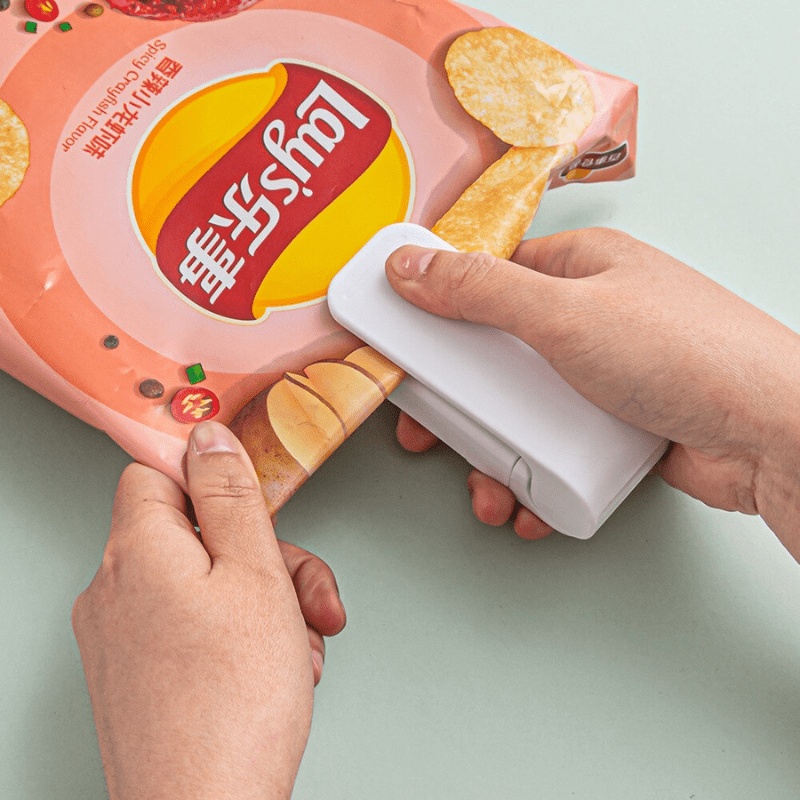
1 + 1 GRATIS! 🔒 Mini Lebensmittelschweißgerät™ – Frische versiegeln in Sekundenschnelle!
🔒 Mini Lebensmittelschweißgerät™ – Frische versiegeln in Sekundenschnelle! Halten Sie Ihre Lebensmittel frisch, knusprig und sicher – ganz ohne Klammern oder sperrige Vorratsdosen! ✅ Warum unser Mini Lebensmittelschweißgerät™? ✔ Luftdichtes Versiegeln im Handumdrehen Egal ob Chips, Süßigkeiten, Gemüse oder Reste – einfach über die Beutelöffnung gleiten und luftdicht versiegeln! ✔ Einfach & sicher in der Anwendung Deckel öffnen, 5 Sekunden vorheizen, Beutel entlangziehen – fertig! Kein Aufwand, kein Chaos. ✔ 2-in-1 Funktion: Versiegeln & Öffnen Verschließen Sie Ihre Beutel sicher oder öffnen Sie sie mühelos mit der integrierten Aufreißfunktion. ✔ Kompakt & magnetisch Dank Magnet auf der Rückseite haftet das Gerät direkt am Kühlschrank – immer griffbereit! ✔ Für alle gängigen Beutel geeignet Versiegelt Kunststoff-, Aluminium- und viele andere Beutelmaterialien mit hoher Temperaturpräzision. 🛠️ Anwendung: 1️⃣ 2 AA-Batterien einsetzen 2️⃣ 3–5 Sekunden gedrückt halten , bis das Gerät erhitzt ist 3️⃣ Beutel langsam durchziehen – für gleichmäßige Versiegelung 4️⃣ Nach der Anwendung : Sicherungshaken aktivieren 📦 Technische Details: Maße: kompakt & tragbar Farbe: Weiß / Pastell Stromversorgung: 2x AA-Batterien (nicht enthalten) Mit integriertem Haken zur Aufbewahrung & Magnet für den Kühlschrank 💡 Ideal für: Snacks & Chips Gefrierbeutel Essensreste Picknick & Camping Nachhaltige Vorratshaltung 🎁 JETZT 1 + 1 GRATIS! Nur für kurze Zeit: Beim Kauf eines Geräts erhalten Sie ein zweites GRATIS dazu! 🎉 Perfekt zum Verschenken oder für zwei Räume (z. B. Küche + Wohnmobil) 🚚 Kostenloser Versand in DE & AT 🔒 Sichere Zahlung 💬 Kundendienst 24/7 erreichbar 🛒 Klicken Sie jetzt auf „In den Warenkorb“ und sichern Sie sich Ihr GRATIS-Gerät!
Brand: ZENVADA
Category: Home & Garden > Kitchen & Dining > Kitchen Tools & Utensils > Oven Bags